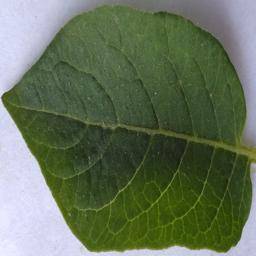
Label: Potato___Healthy